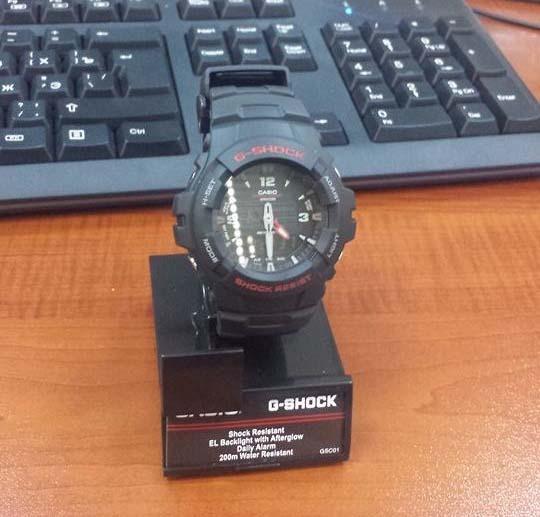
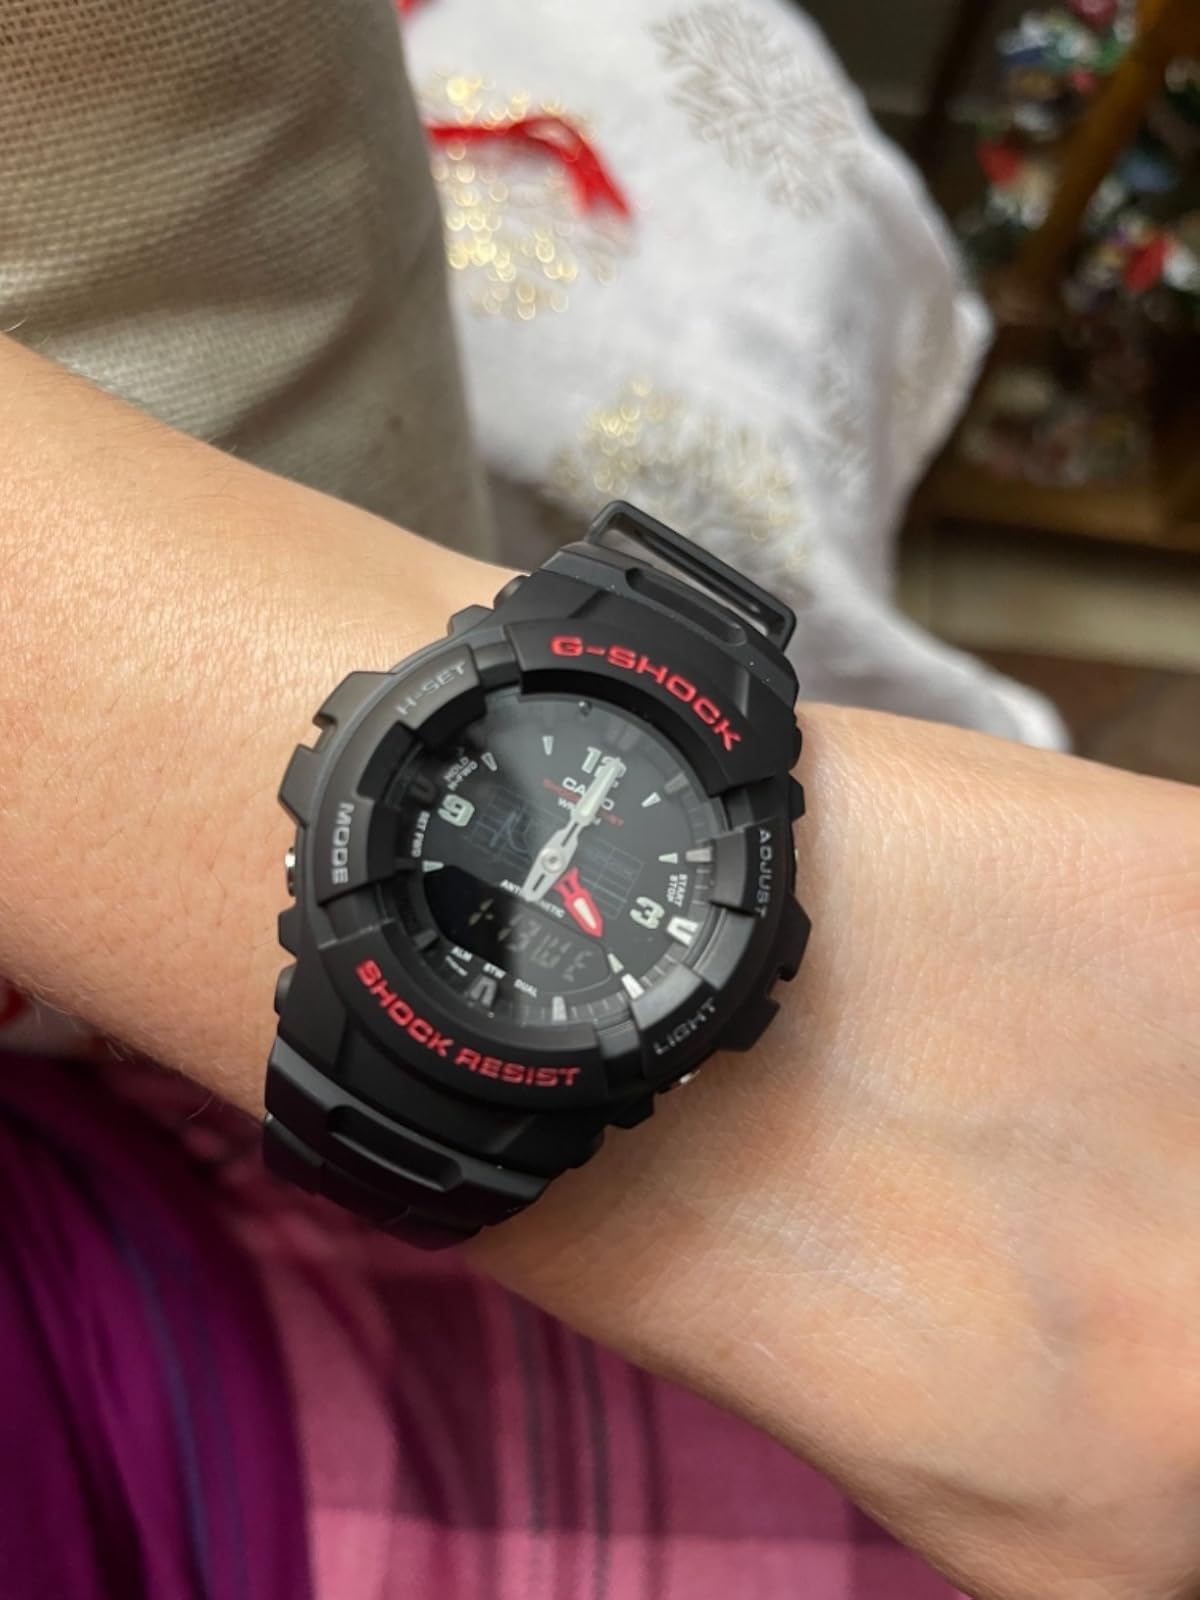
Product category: accessories_watch
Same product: yes